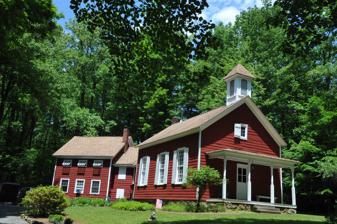
Building: Flocktown Schoolhouse
Country: United States of America
Year built: 1869
United States historic place Flocktown Schoolhouse U.S. National Register of Historic Places New Jersey Register of Historic Places Show map of Morris County, New Jersey Show map of New Jersey Show map of the United States Location Intersection of Flocktown and Naughright Roads, Washington Township, New Jersey Coordinates 40°48′57″N 74°47′13″W / 40.81583°N 74.78694°W / 40.81583; -74.78694 Area 1.1 acres (0.45 ha) Built c. 1869 NRHP reference No. 82001046 NJRHP No. 2259 Significant dates Added to NRHP November 30, 1982 Designated NJRHP September 13, 1982 Flocktown Schoolhouse is located near the intersection of Flocktown and Naughright Roads in Washington Township , Morris County, New Jersey . The schoolhouse was built c. 1869 and was added to the National Register of Historic Places on November 30, 1982 for its significance in architecture and education. See also National Register of Historic Places listings in Morris County, New Jersey References